Homo habilis

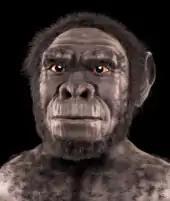
"Homo habilis" – forensic facial reconstruction

It has generally been thought that brain size increased along the human line especially rapidly at the transition between species, with "H. habilis" brain size smaller than that of "H. ergaster" / "H. erectus", jumping from about in "H. habilis" to about in "H. ergaster" and "H. erectus". However, a 2015 study showed that the brain sizes of "H. habilis", "H. rudolfensis", and "H. ergaster" generally ranged between after reappraising the brain volume of OH 7 from to . This does, nonetheless, indicate a jump from australopithecine brain size which generally ranged from .